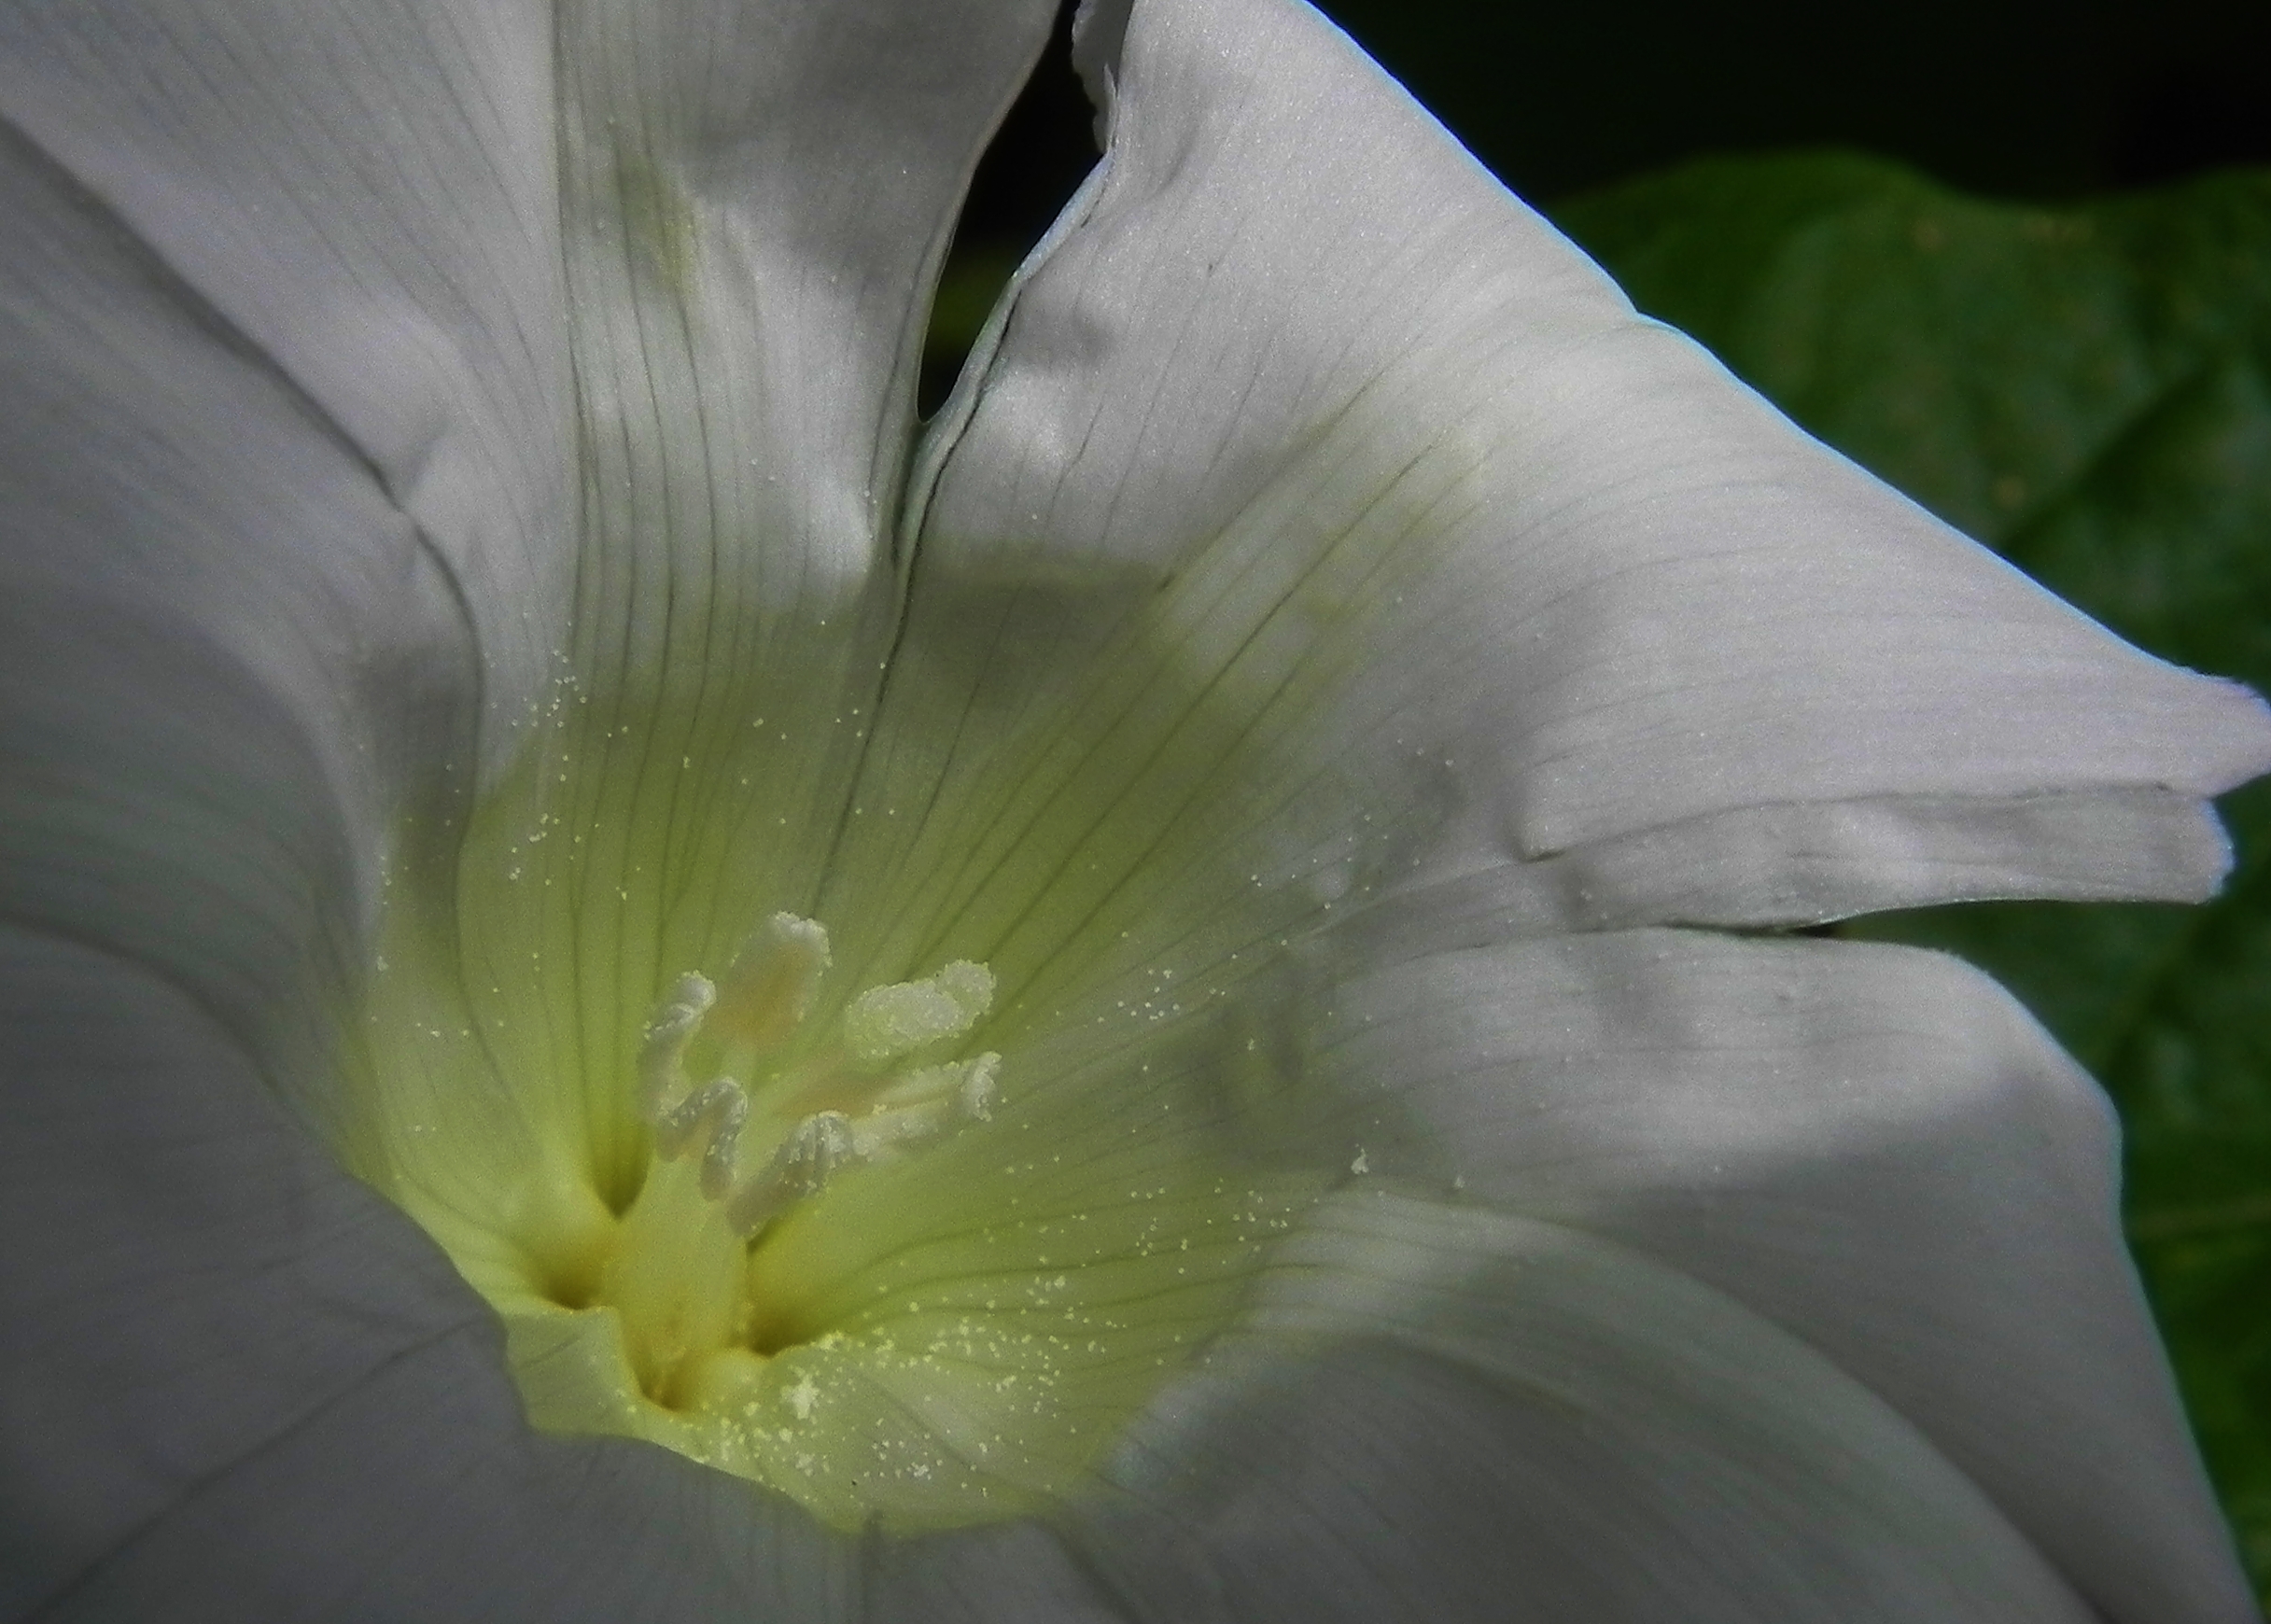
plant, white, leaf, flower, petal, green, botany, flora, flowers, close up, flores, lily, arum, ggl1, moonflower, macro photography, flowering plant, plant stem, land plant